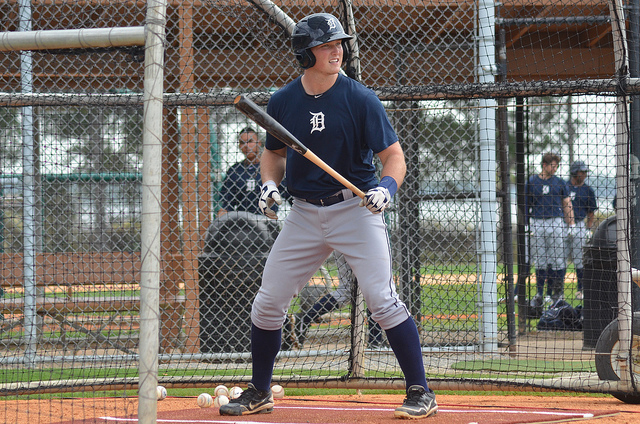
một cầu thủ đánh bóng đang luyện tập ở trước tấm lưới